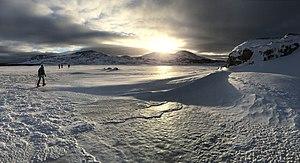
Étang de la Vigie gelé sur l'île de Saint-Pierre, à Saint-Pierre-et-Miquelon.Cette photo a été la photo gagnante du concours ""Photographiez les outre-mer"", catégorie Patrimoine immatériel, en 2019 et a été exposée lors des journées du Patrimoine à l'hôtel Montmorin, qui abrite le ministère des Outre-mer."
L'île Saint-Pierre est une île française qui se situe à l'est du Canada, au sud de Terre-Neuve, dans l'océan Atlantique nord. Elle fait partie de la commune française de Saint-Pierre de la collectivité d'outre-mer de Saint-Pierre-et-Miquelon.